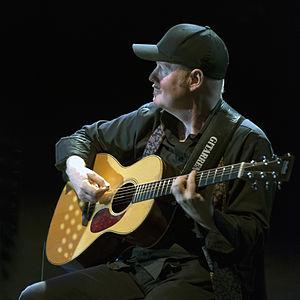
Portrait de Ulf Wakenius, accompagnant Youn Sun Nah le 22 octobre 2014 sur la scène du Théâtre Lino Ventura à Nice (New Jazz Festival 2014)
Ulf Karl Erik Wakenius est un guitariste de jazz suédois, connu comme membre du dernier Oscar Peterson quartet depuis 1997. Il fut aussi membre du Ray Brown trio. Il est également le leader de son propre groupe et a enregistré de nombreux albums.